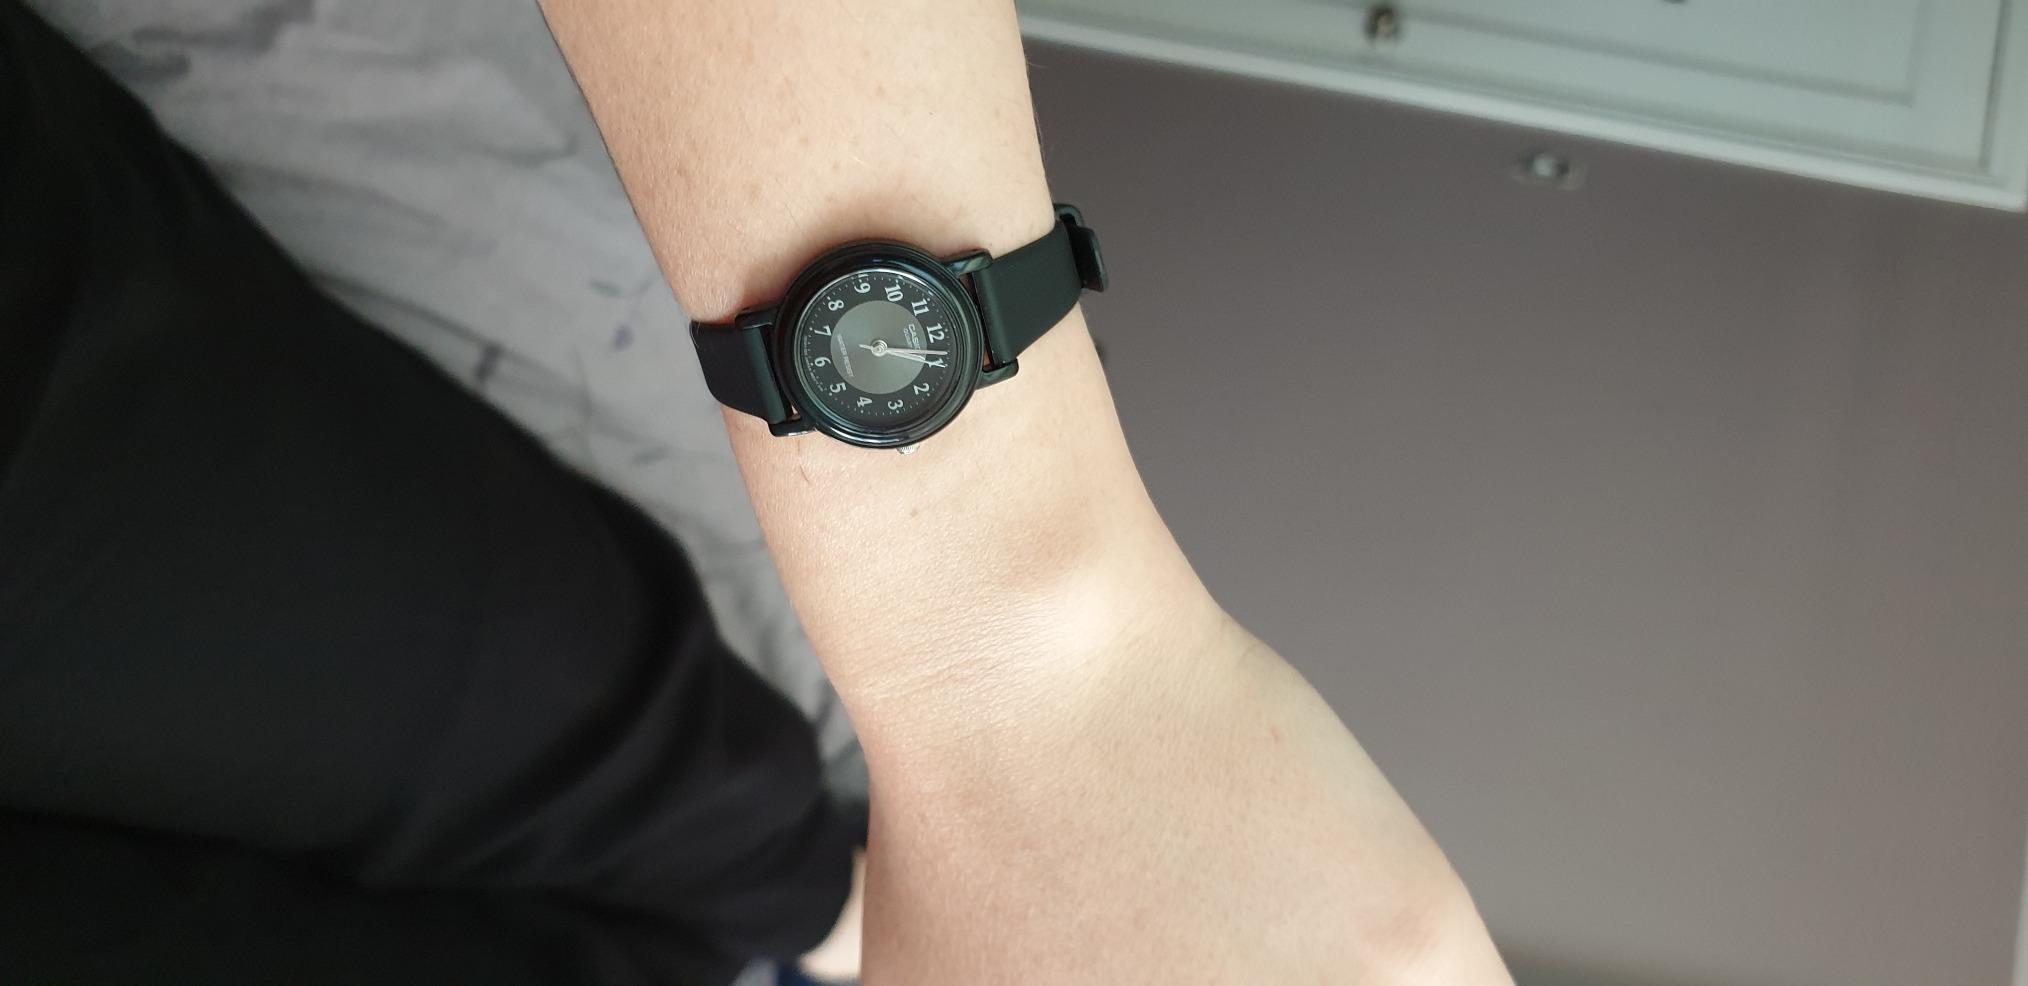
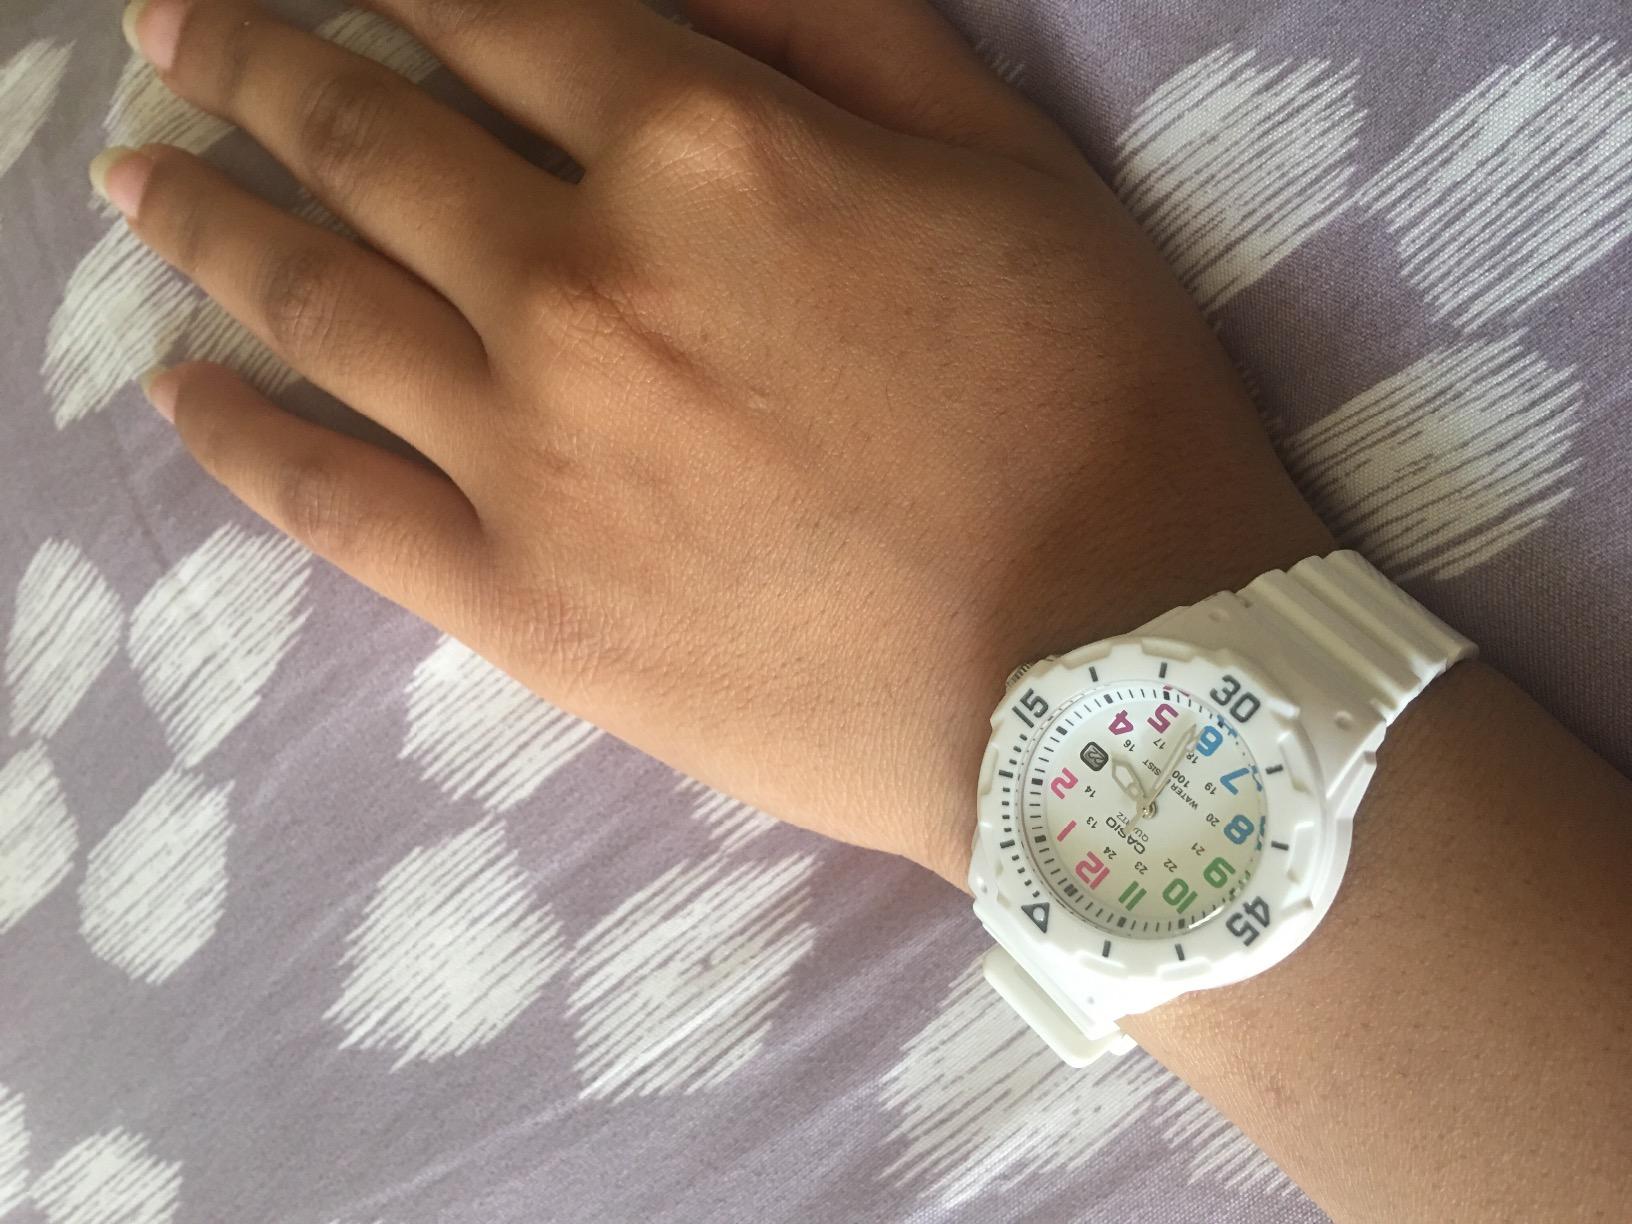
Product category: accessories_watch
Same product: no